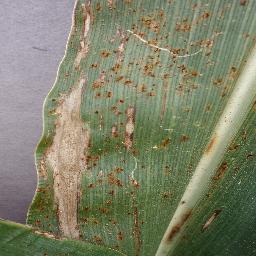
Label: Corn_(Maize)___Northern_Leaf_Blight